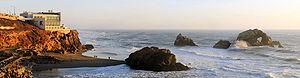
Seal Rocks et la Cliff House au nord d'Ocean Beach à San Francisco.